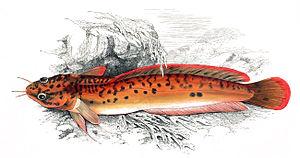
Voici une liste des poissons marins présents dans l'océan Atlantique.
Gaidropsarus vulgaris, communément appelé Motelle à trois barbillons, est une espèce de poissons marins de la famille des Lotidae. Ce poisson est également appelé loche.